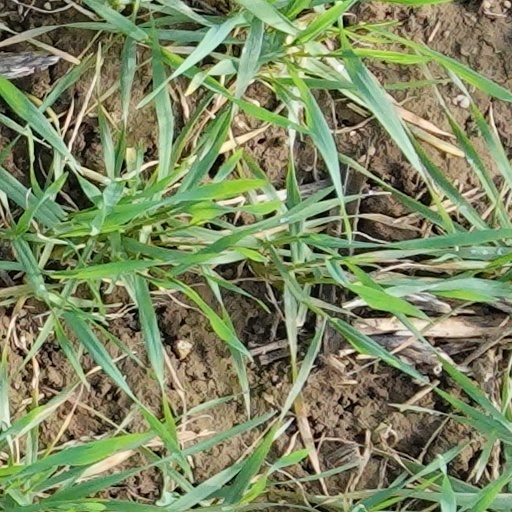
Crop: wheat